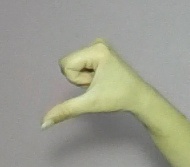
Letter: waw